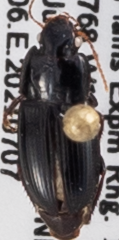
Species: Harpalus ellipsis
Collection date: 2021-07-07
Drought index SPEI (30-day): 1.546
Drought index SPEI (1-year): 0.086
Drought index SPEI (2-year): -0.418